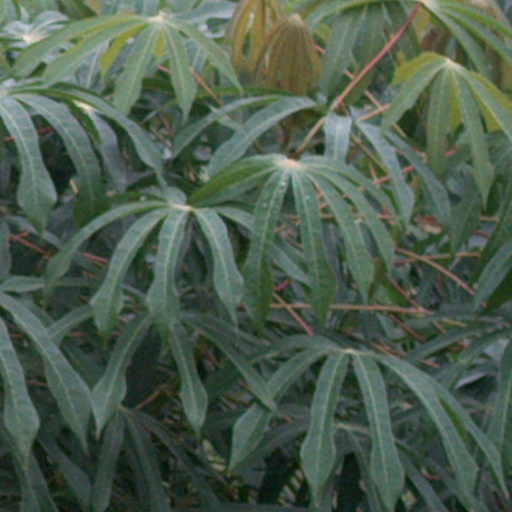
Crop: cassava